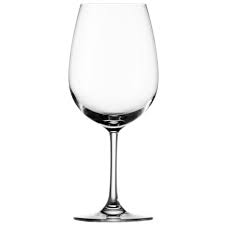
Label: glass